Scientology

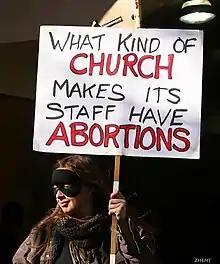
Protester against Scientology, holding a sign which reads: "What kind of church makes its staff have abortions"

The Sea Org originally operated on vessels at sea where it was understood that it was not permitted to raise children on board the ships because "children hinder adults from performing their vital assignments". Women who became pregnant have stated that they had been "coercively persuaded" to undergo abortions in order to remain in the Sea Org.